VideoGames & Computer Entertainment

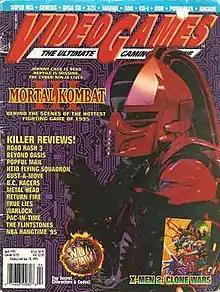
"VideoGames", April 1995

The magazine was renamed into "VideoGames - The Ultimate Gaming Magazine" starting with the September 1993 issue and dropped computer game coverage.